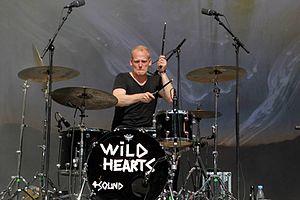
Dúné Summer Tour 2011 / Personel
Morten Hellborn spillede 21. maj 2011 sin allerførste koncert for Dúné. Siden har han været bandets faste trommeslager, uden at være officielt med i Dúné. Her ved Nibe Festival '13 under Wild Hearts Tour.